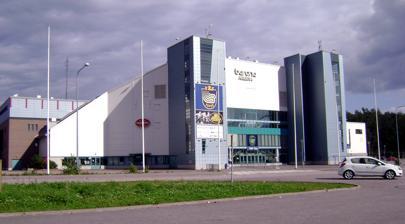
Building: Espoo Metro Areena
Country: Finland
Year built: 1999
Multi-purpose stadium in Espoo, Finland Espoo Metro Areena Exterior in August 2009 Former names LänsiAuto Areena (1999–2009) Barona Areena (2009–2015) Address Urheilupuistontie 3, 02120 Espoo Location Espoo , Finland Coordinates 60°10′40″N 24°47′09″E / 60.17778°N 24.78583°E / 60.17778; 24.78583 Public transit M1 Urheilupuisto metro station Owner Tapiolan Monitoimiareena Oy Capacity 6,982 (ice hockey) 8,000 (concerts) Construction Opened January 1999 ( 1999-01 ) Expanded 2015 Architect Matti Savolainen Oy Tenants Espoo Blues (ice hockey) (1999–2016) Espoo United (basketball) (2016–18) Espoo United (ice hockey) (2016–18) Finland men's national basketball team (2018–present) Kiekko-Espoo (ice hockey) (2019–present) Espoo Metro Areena (known from 1999 to January 2009 as LänsiAuto Areena , and from 2009 to October 2015 as Barona Areena ) is an arena in the Tapiola District of Espoo , Finland . The arena is sponsored by Hesburger , Finland's largest fast food hamburger chain and is part of the Tapiolan Urheilupuisto (Tapiola Sports Park). It was inaugurated in 1999 and holds 6,982 people for ice-hockey games or up to 8,000 for concerts. Events Espoo Metro Areena has been primarily used for ice hockey and it was the home arena of Liiga team Espoo Blues from 1999 to 2016 and of Espoo United of the Mestis from 2016 until the franchise was dissolved in 2018. Kiekko-Espoo moved to the arena in 2019. The 2019 IIHF Women's World Championship of ice hockey took place at the arena. The arena hosted Uuden Musiikin Kilpailu , Finland's national selection process for the Eurovision Song Contest , in 2013, 2014, 2017 and 2018. The arena served as the leading venue for the 2022 World Ringette Championships . The 2023 European Figure Skating Championships were hosted at the arena in January 2023. The arena also hosted an ISU Grand Prix of figure skating event in 2022 and 2023 . Various concerts and esports events have also been held at the arena. Counter-Strike tournament Elisa Masters Espoo took place at the arena in 2022 and 2023. In 2027, it is set to be one of the venues for FIBA Women's EuroBasket jointly held by Finland and Lithuania. See also List of indoor arenas in Finland List of indoor arenas in Nordic countries References